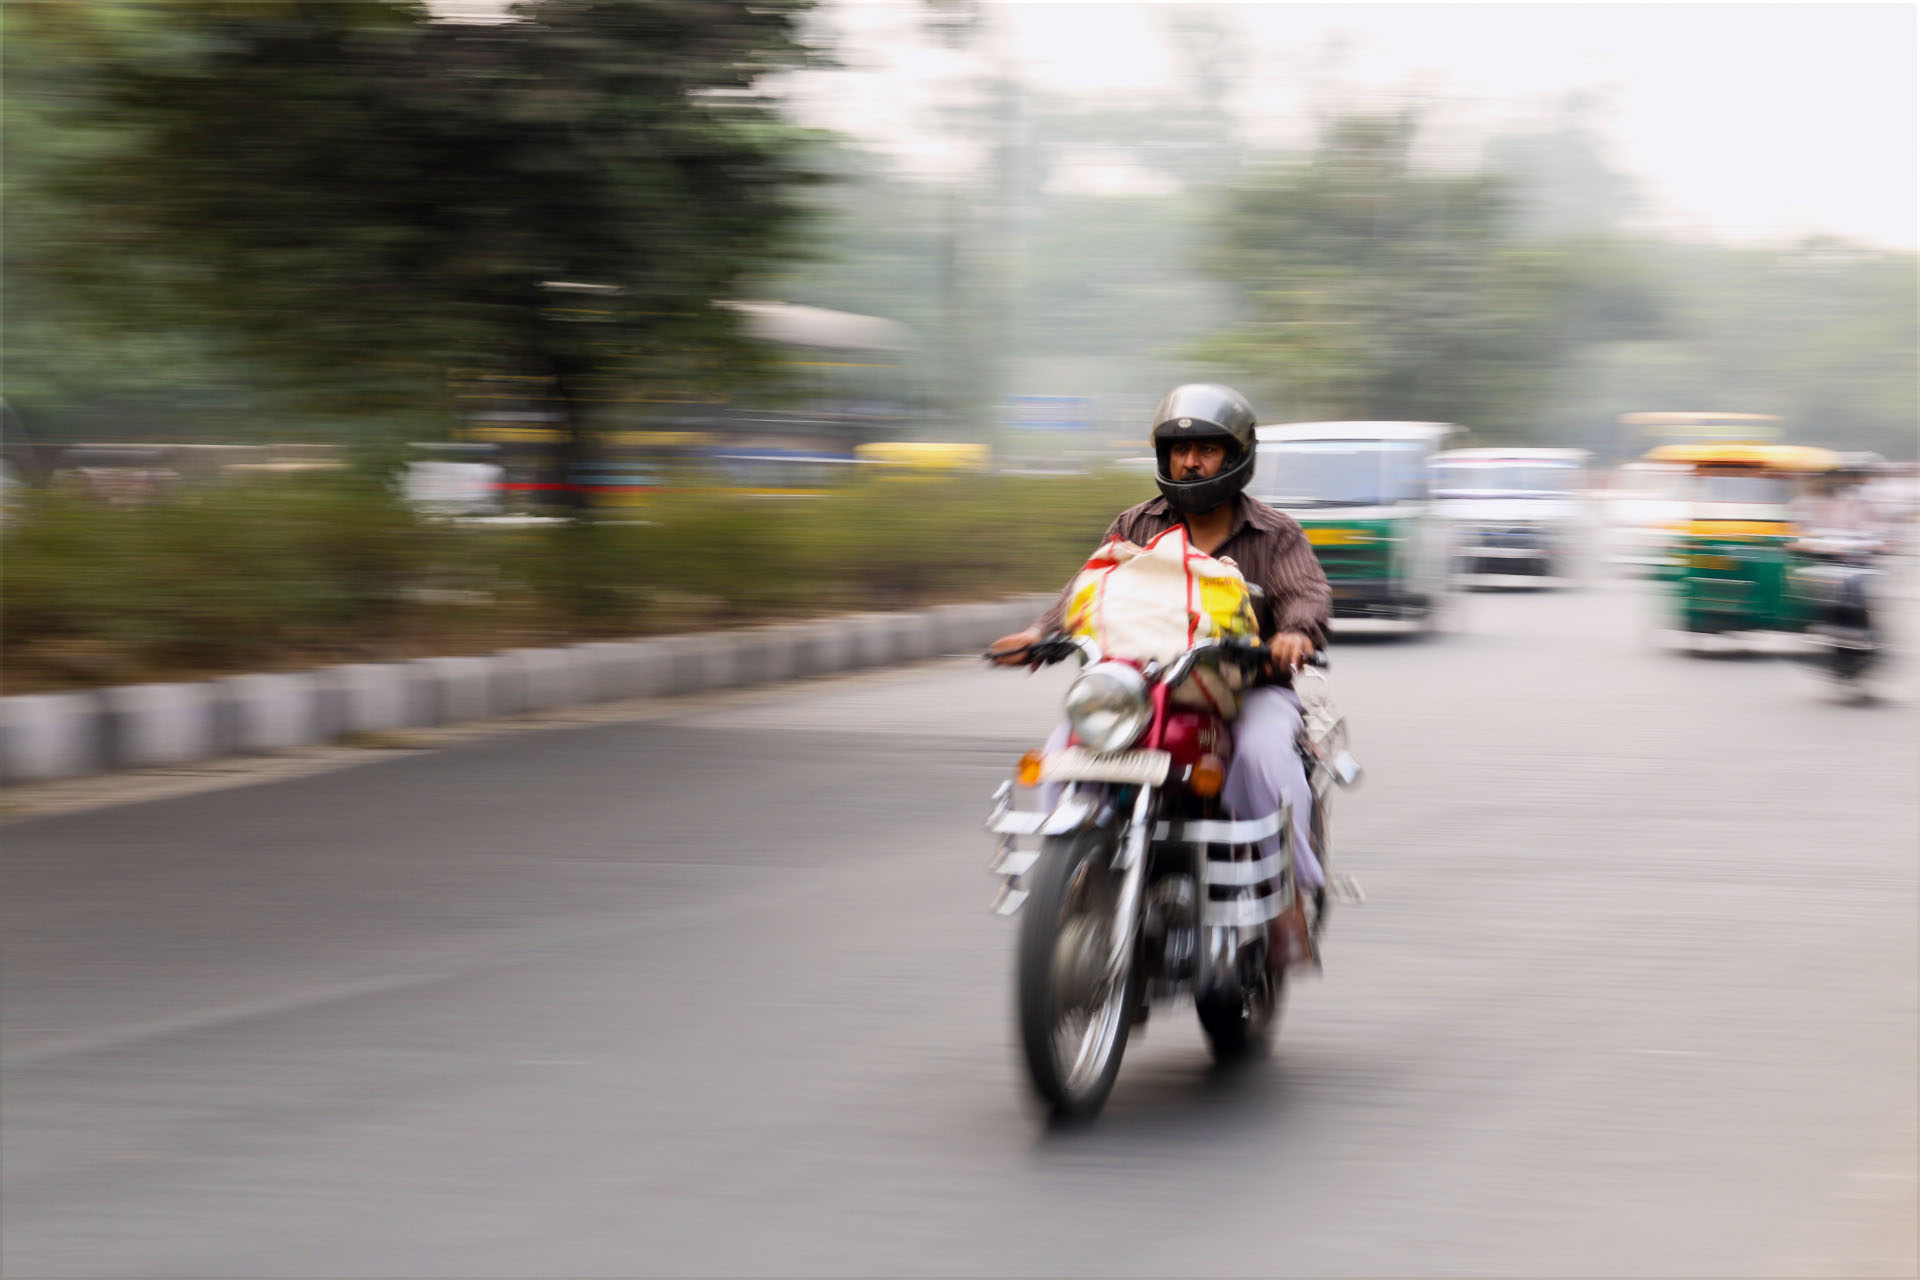
man, person, road, car, bicycle, bike, travel, vehicle, motorcycle, motorbike, cycling, race, sports, racing, fast, motorcycling, road racing, automobile make